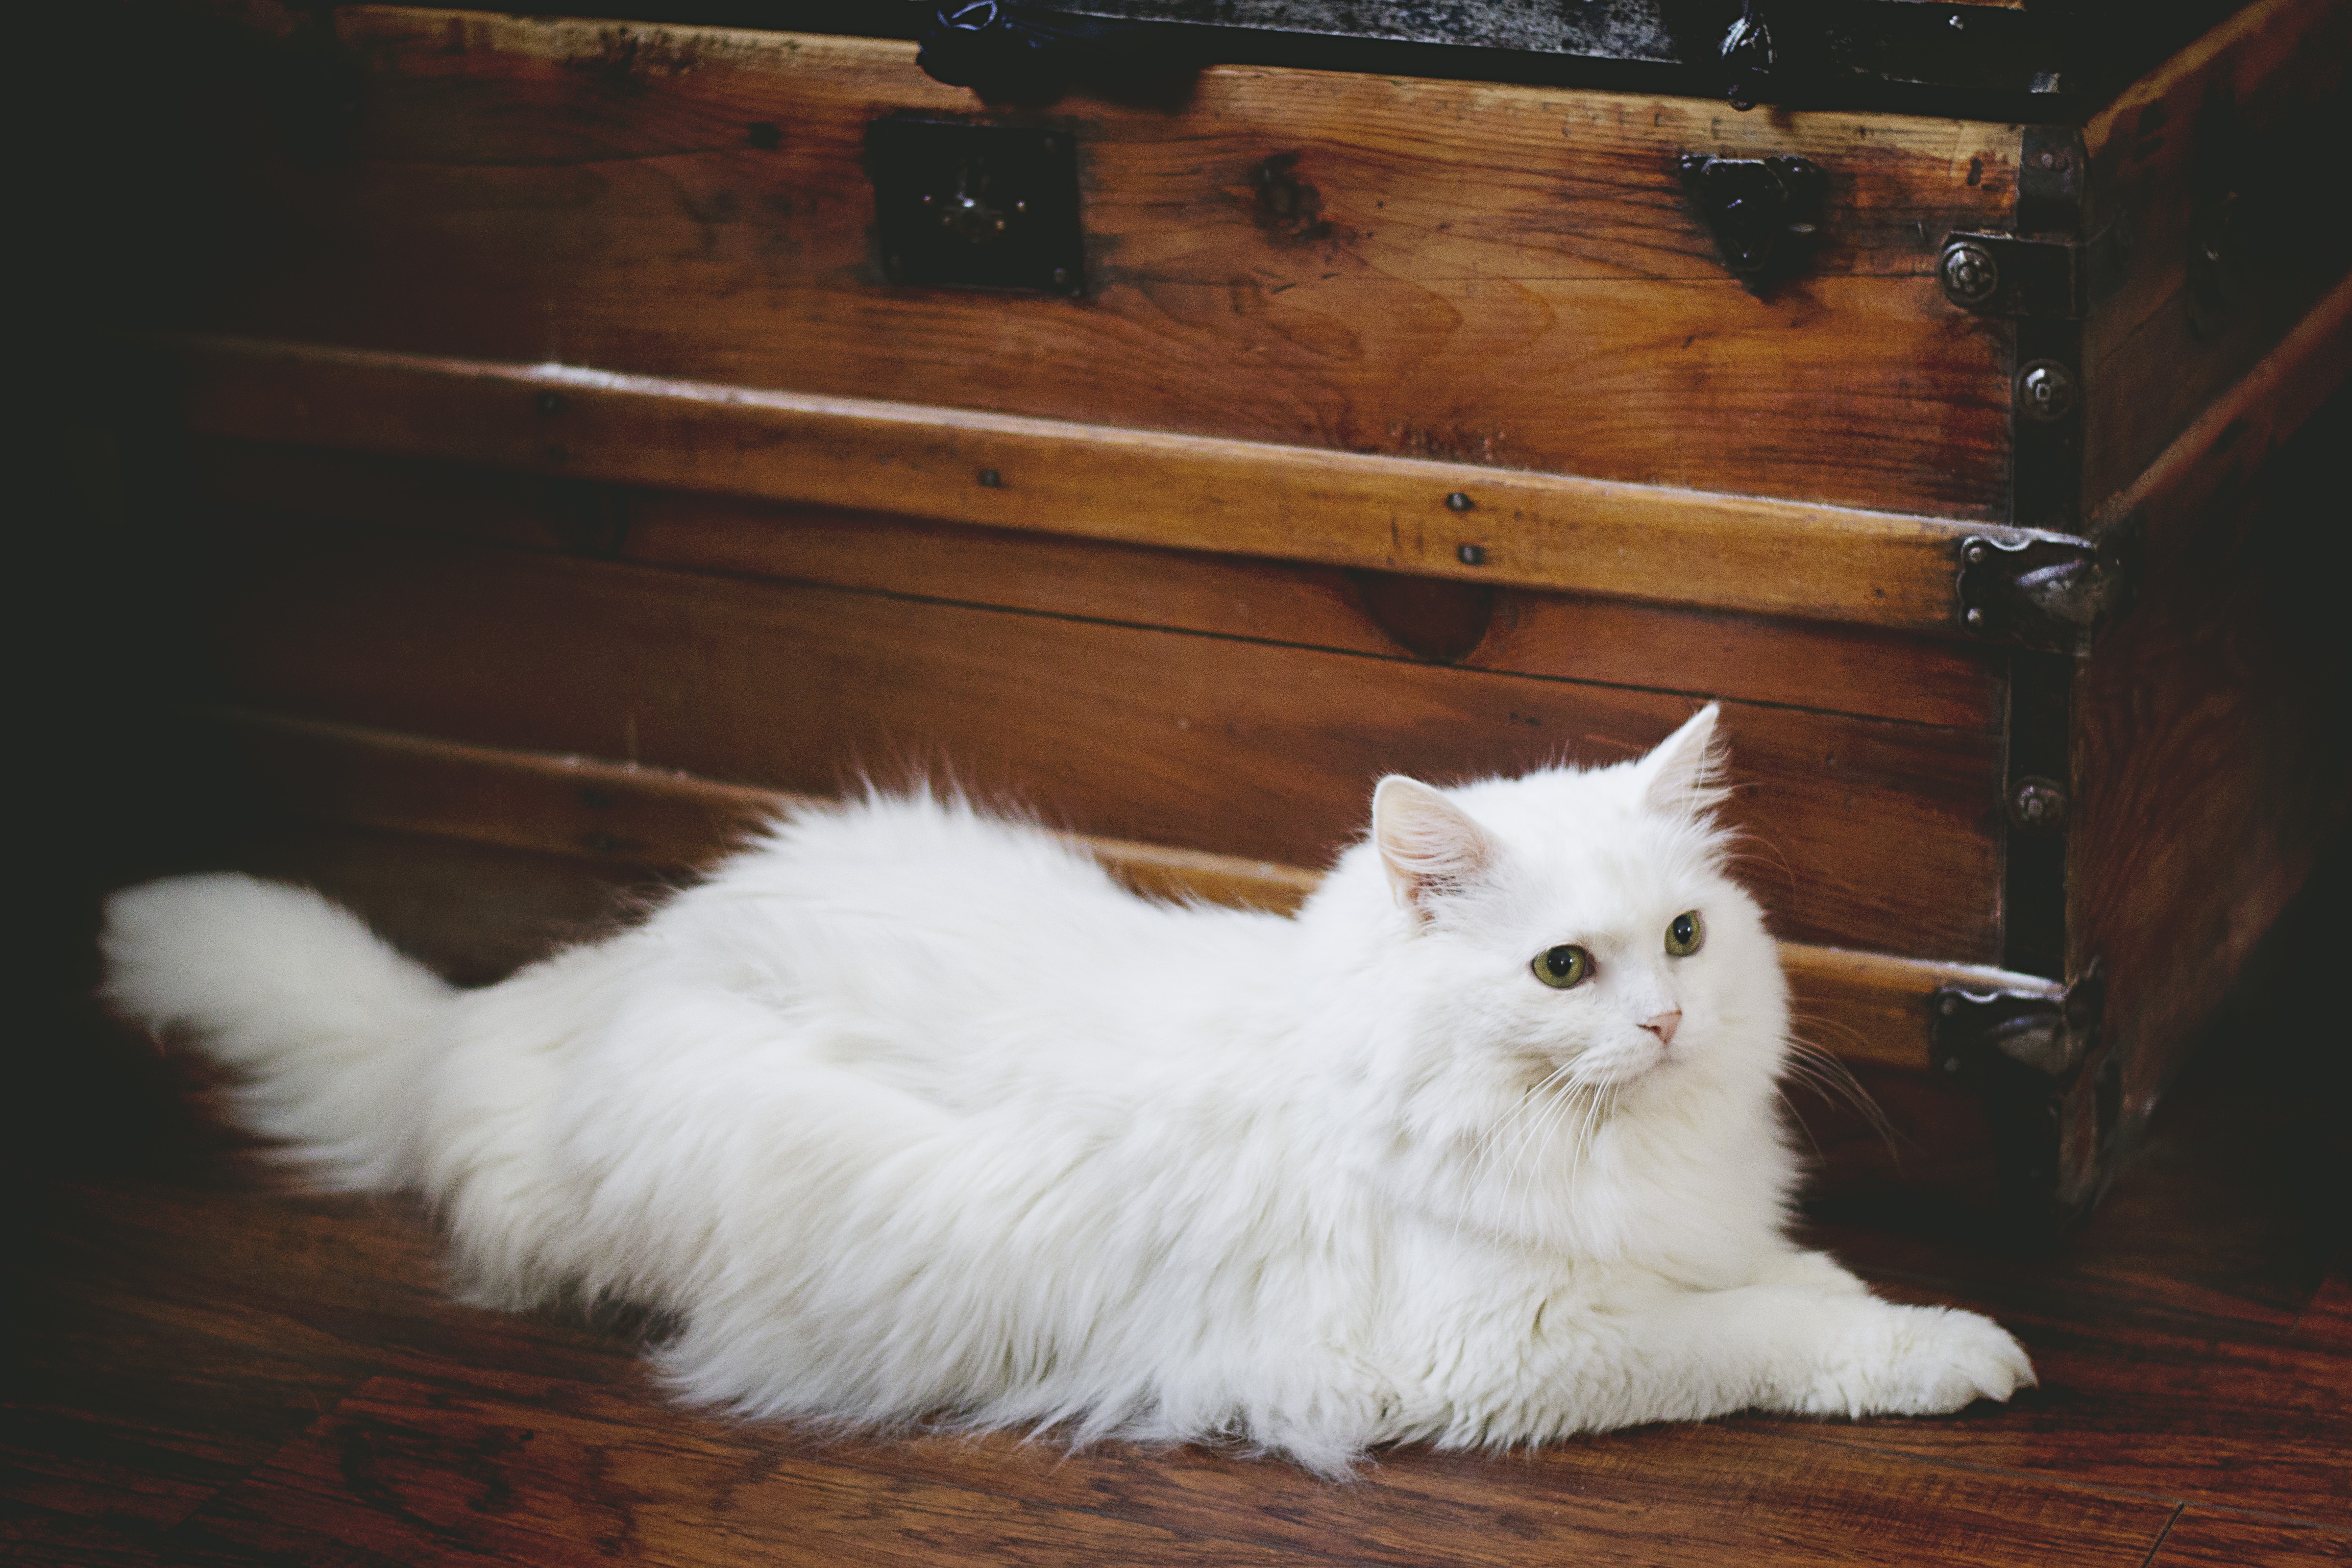
white, animal, cute, pet, fur, kitten, cat, feline, mammal, whiskers, kitty, furry, vertebrate, creature, soft, domestic, adorable, persian, white cat, small to medium sized cats, cat like mammal, carnivoran